Martynivka Treasure

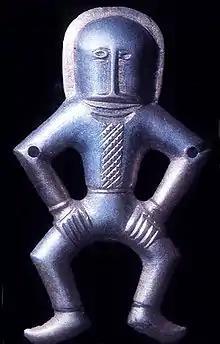
One of the figurines found at the Martynivka Treasure depicting a person wearing an embroidered shirt

Martynivka Treasure is a hoard consisting of 116 silver items (weighing about 3.3 kg) found in 1909, in the village of Martynivka, Cherkasy Oblast, Ukraine. The treasure is currently preserved at the National Historical Museum of Ukraine in Kyiv and the British Museum in London. It is dated approximately to the 6th–7th centuries AD.